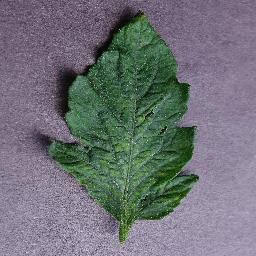
Label: Tomato___Tomato_mosaic_virus